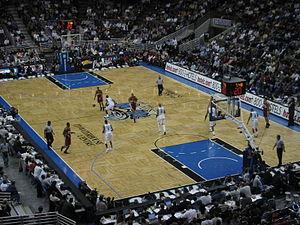
TD Waterhouse Centre de Orlando